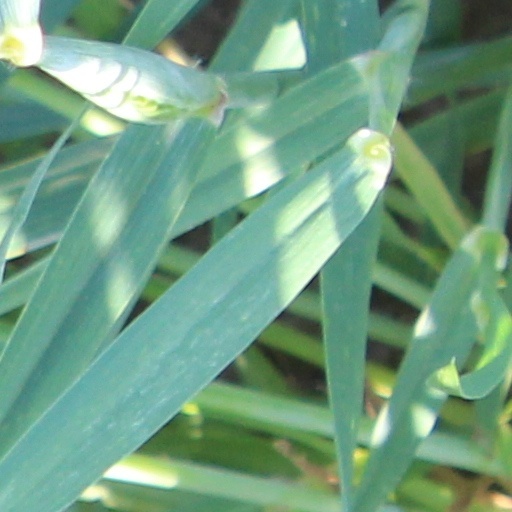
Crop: wheat